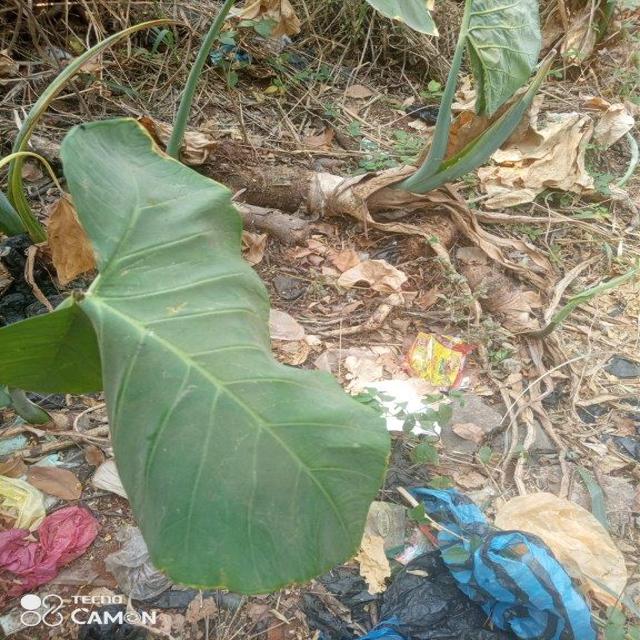
Label: Early_Blight